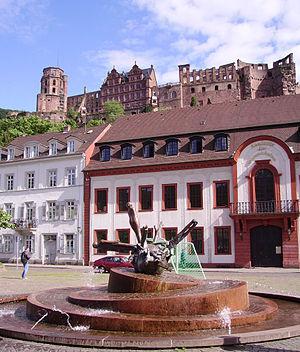
L'université de Heidelberg, située à Heidelberg, en Bade-Wurtemberg, est la plus ancienne université allemande. Elle est membre du groupe de Coïmbre et sa stratégie « Heidelberg: Realising the Potential of a Comprehensive University » a été retenue en 2007 par le programme d'initiative d'excellence allemande.